Laughter yoga

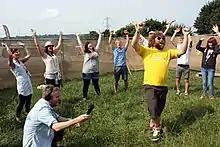
A laughter yoga event in the United Kingdom

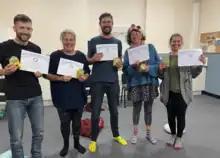
Laughter Yoga Training

Laughter yoga ("Hasya yoga") is a laughter exercise program which emphasizes three elements: laughter & playfulness, yogic breath-work, and mindfulness meditation.